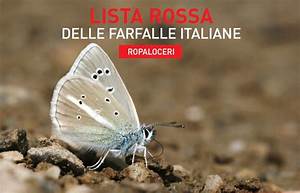
Label: butterfly